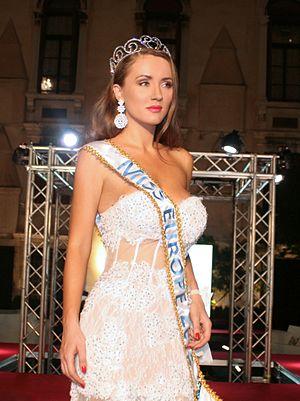
Miss Europe 2016 est la 61ᵉ élection de Miss Europe, qui a eu lieu à Beyrouth au Liban.